Lotusland

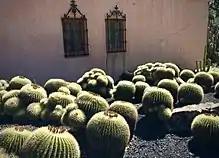
Golden Barrel cacti at Lotusland, 2017

The Cactus Garden featuring a collection of columnar cacti begun in 1929 by Merritt Dunlap. This garden has over 500 plants, representing about 300 different species of cacti in geographically organized groups. Notable specimens include species of "Opuntia" from the Galapagos Islands, "Armatocereus" from Peru and a complete collection of the genus "Weberbauerocereus". Accent plants include "Fouquieria columnaris" (boojum tree), dry-growing bromeliads and several "Agave" species. In 1966 a cacti collector promised Ganna Walska his collection be given to her for Lotusland after his death. It wasn't until after Walska's death that the cacti collection was given to Lotusland in 2001. The garden was designed by Eric Nagelmann and reopened in 2004. A recent addition to the garden in 2014 completed Nagelmann's design.